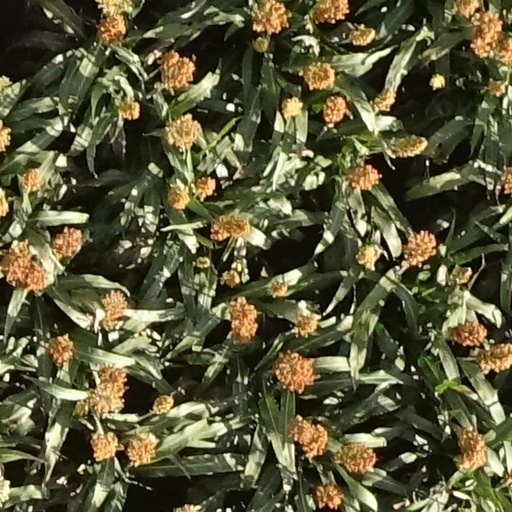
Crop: sorghum